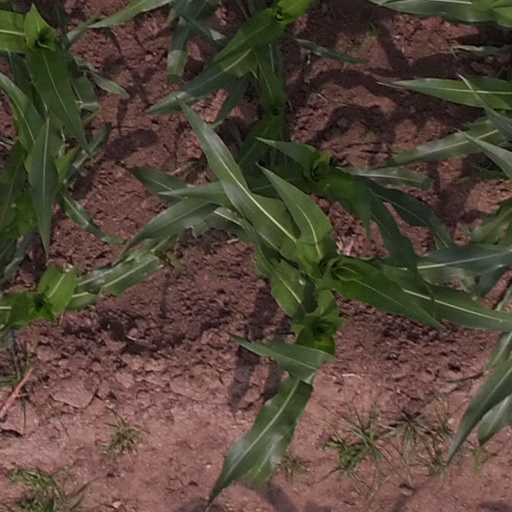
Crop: maize; corn